Kunstmann

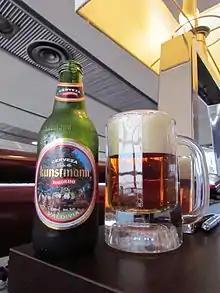
Kunstmann Torobayo

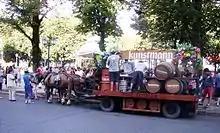
Beer-cart used during the Kunstmann Bierfest in Valdivia, Chile

Kunstmann is a Chilean beer brand produced in Torobayo, Valdivia by Compañia Cervecera Kunstmann S.A. Its current CEO is Armin Kunstmann.